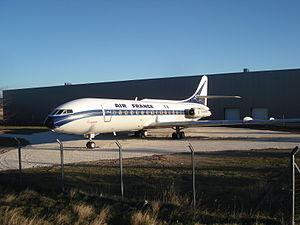
Caravelle III Air France ""Guyane"" restaurée et exposée à l'Aéroport d'Avignon. Site officiel
Cet article décrit la flotte détaillée d'Air France. Sur la totalité des 213 appareils, 4 portent encore la livrée datant de 1998, 6 avions ont appartenu à Air Inter, 6 avions portent la livrée SkyTeam et 2 autres avions portent la livrée « Paris 2024 » à l'occasion de la candidature de la ville de Paris aux Jeux Olympiques et Paralympiques d'été 2024.
La Sud-Aviation SE 210 Caravelle est un avion de ligne biréacteur, destiné aux itinéraires court et moyen-courriers, produit entre 1958 et 1973 par la société française Sud-Aviation qui devient Aérospatiale en 1970. Premier biréacteur civil au monde produit en série, il présente la caractéristique, innovante pour l'époque, d'avoir les moteurs placés à l'arrière du fuselage et non dans les ailes comme pour le Comet, ou dans des nacelles subalaires comme c'est le cas pour le 707 de Boeing. Conçue pour remplacer les avions à moteurs à pistons tels que le Douglas DC-6, la Caravelle peut emporter, selon les versions, de 80 à plus de 130 passagers sur une distance maximale comprise entre 1 650 et 3 400 km.